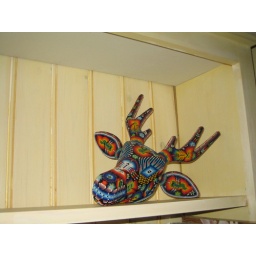
A colorful mask on a kitchen shelf in my boss's home. Taken during her annual Christmas party (12/16/06).